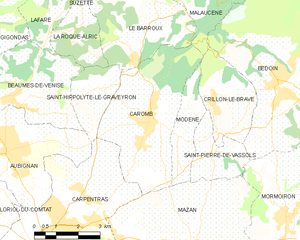
Carte des communes françaises Caromb